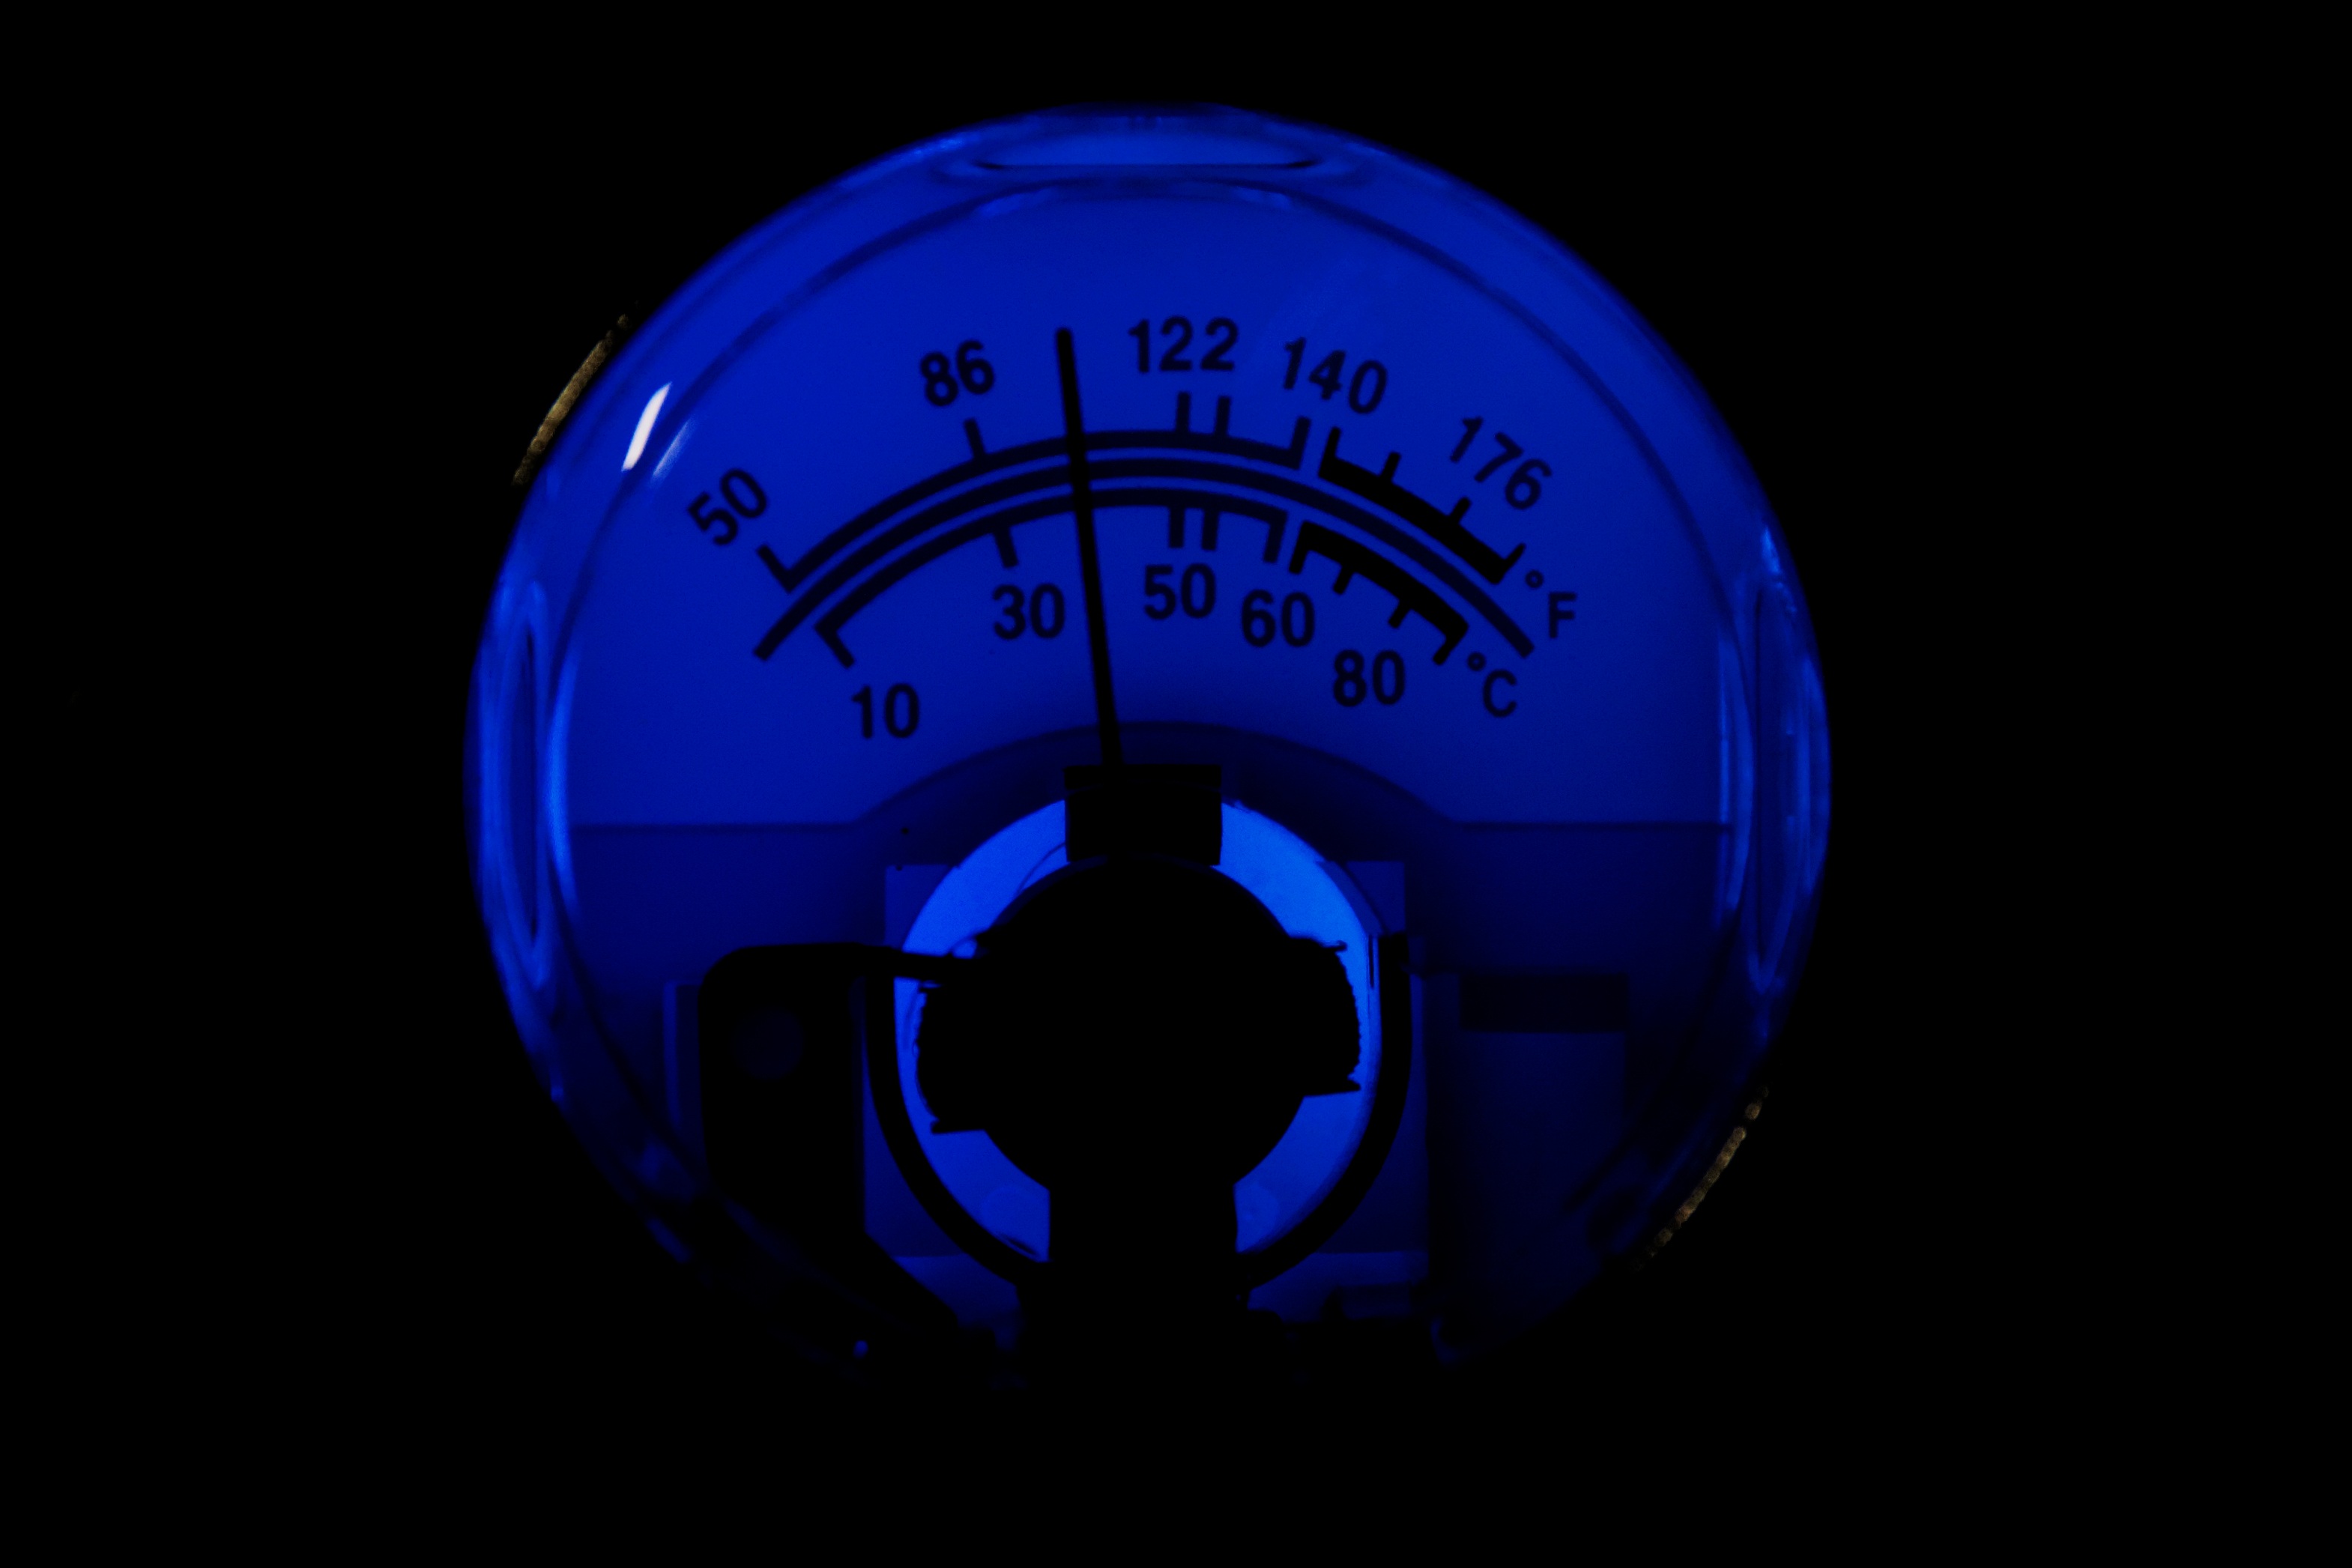
number, ad, analog, instrument, darkness, blue, scale, circle, illustration, ball, sphere, shape, temperature, pointer, degree, atmosphere of earth, computer wallpaper, farad, farenheit